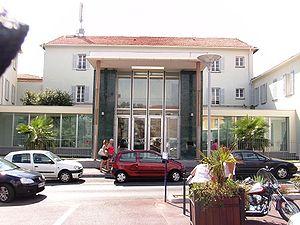
Tribunal d'instance de Fréjus (83)
Fréjus est une commune française située dans le département du Var, en région Provence-Alpes-Côte d’Azur.